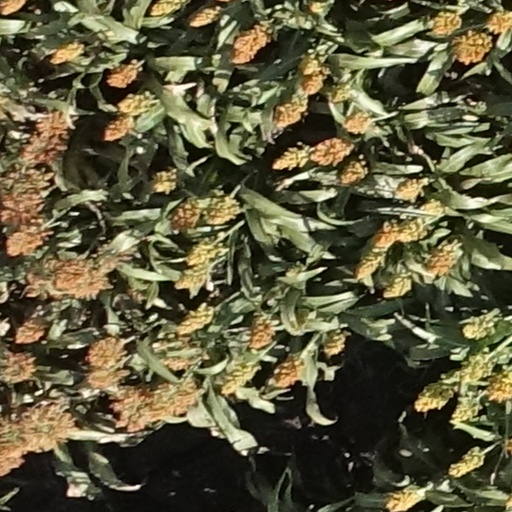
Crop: sorghum